The Normandy

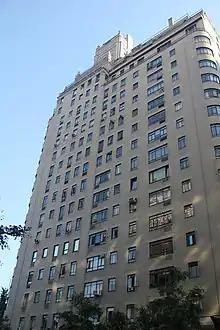
View from 86th Street

In August 1938, Metropolitan Life sold Harriss's houses to a syndicate composed of developers Henry Kaufman, Emery Roth, Samson Rosenblatt, and Herman Wacht. This was described as the largest privately funded acquisition of vacant buildings in New York City since the beginning of the Depression. The syndicate funded the purchase with a $3.3 million loan from Metropolitan Life; it planned to build an 18-story apartment building with 242 units and a combined 1,000 rooms. According to the syndicate, the new development's design would be based on Roth's previous San Remo and Beresford apartment buildings. Later the same month, Roth's firm filed plans for an apartment building at 140 Riverside Drive, which would be erected by 140 Riverside Drive Inc. at a cost of $1.45 million. It was the Upper West Side's largest development in several years, as well as the only large apartment building being constructed in that area.